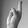
ASL letter: R